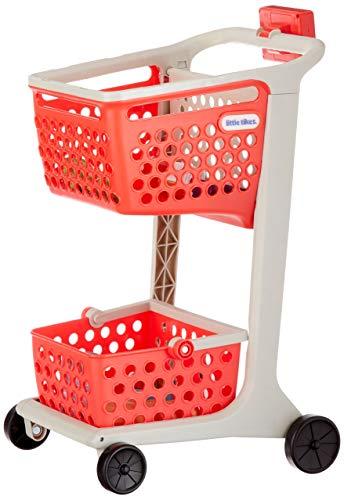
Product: Shop 'N Learn Smart Cart
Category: Toys & Games | Dolls & Accessories
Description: Realistic, kid-sized Smart shopping cart with 2 fun play modes: 1- free play, 2- game mode.
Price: $169.99
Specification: ProductDimensions:14.8x13.1x23inches|ItemWeight:1.12ounces|ShippingWeight:5.1pounds(Viewshippingratesandpolicies)|ASIN:B07B8BZFX3|Itemmodelnumber:646720C|Manufacturerrecommendedage:4-7years